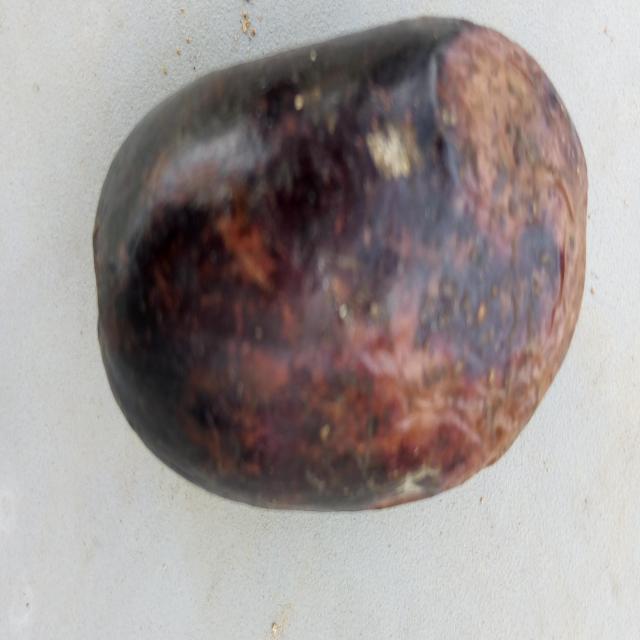
Plum grade: bruised